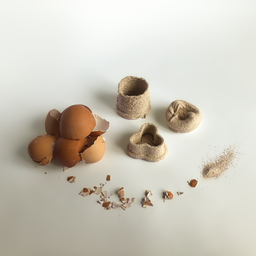
Label: eggshells